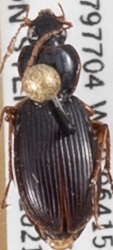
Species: Synuchus impunctatus
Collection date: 2021-07-13
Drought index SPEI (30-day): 0.136
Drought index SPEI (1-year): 0.132
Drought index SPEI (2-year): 1.45